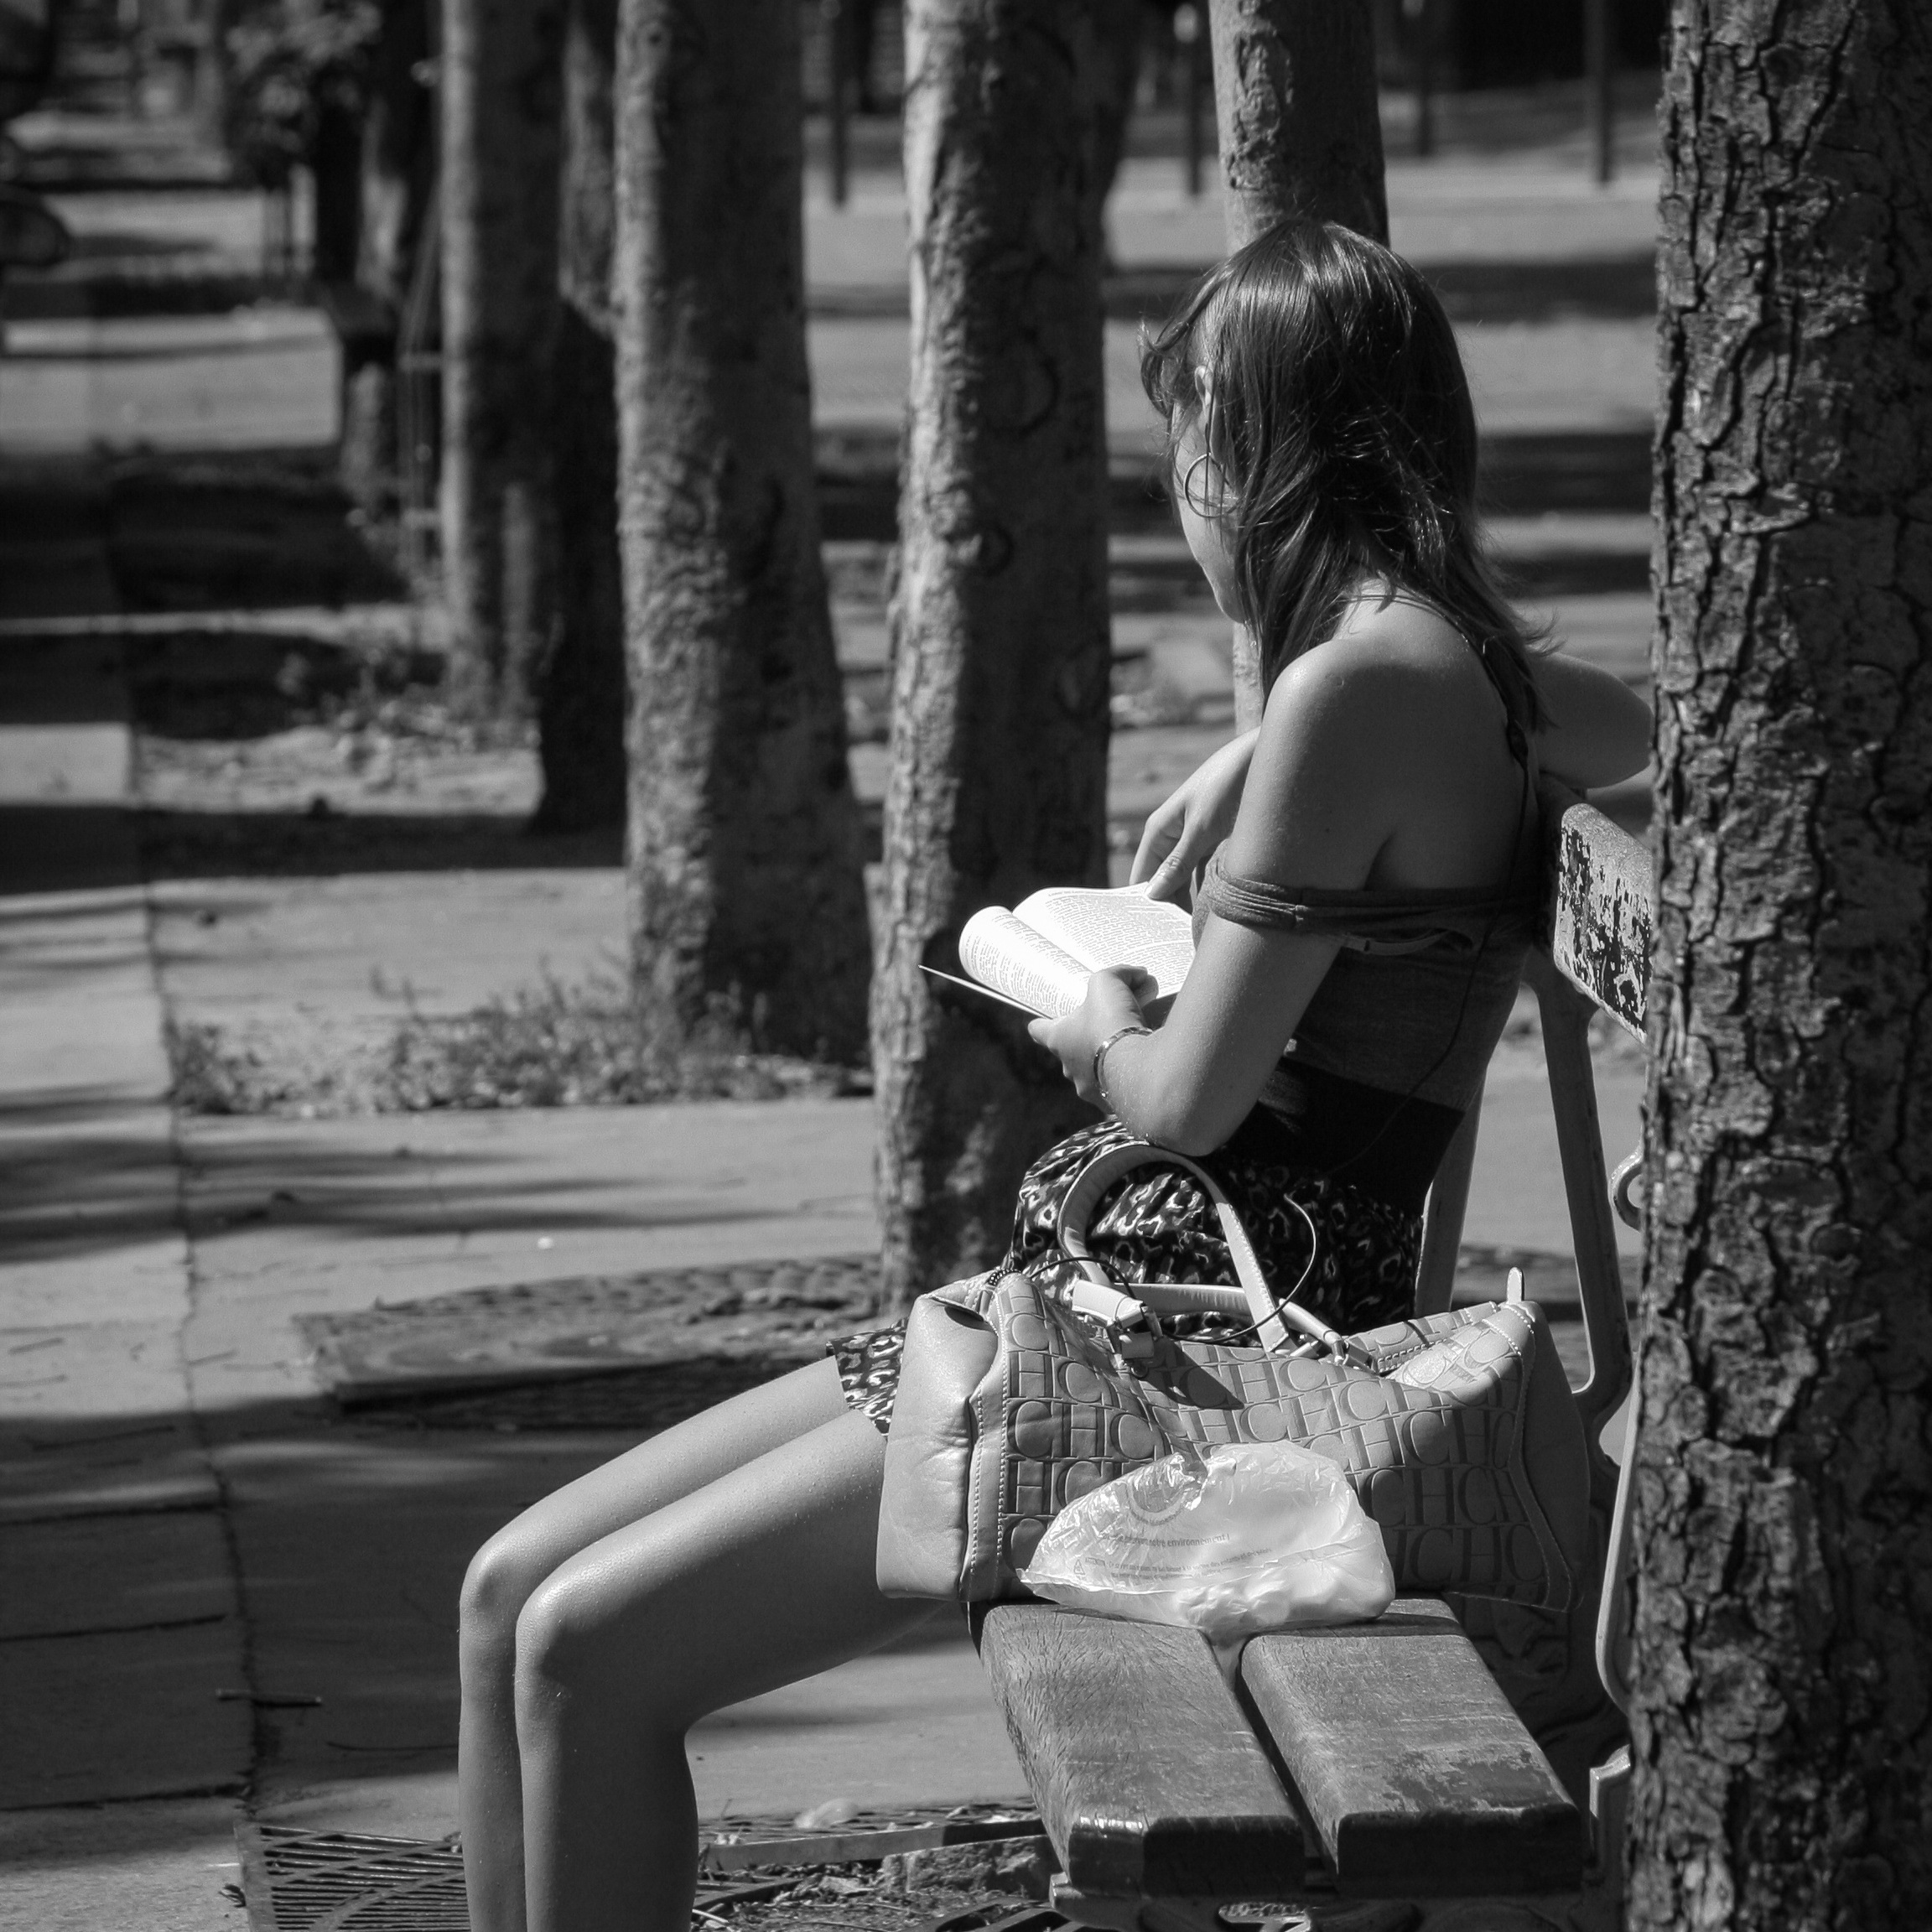
person, black and white, girl, woman, white, street, photography, perspective, paris, portrait, model, sitting, fashion, black, monochrome, lady, dress, photograph, snapshot, beauty, emotion, photo shoot, monochrome photography, portrait photography, film noir, human positions